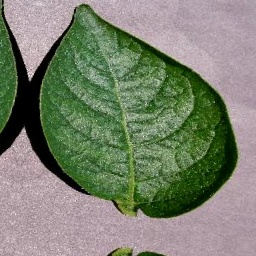
Etiqueta: Sana